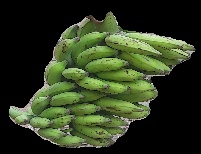
Variety: elakki-bale
Grade: grade3